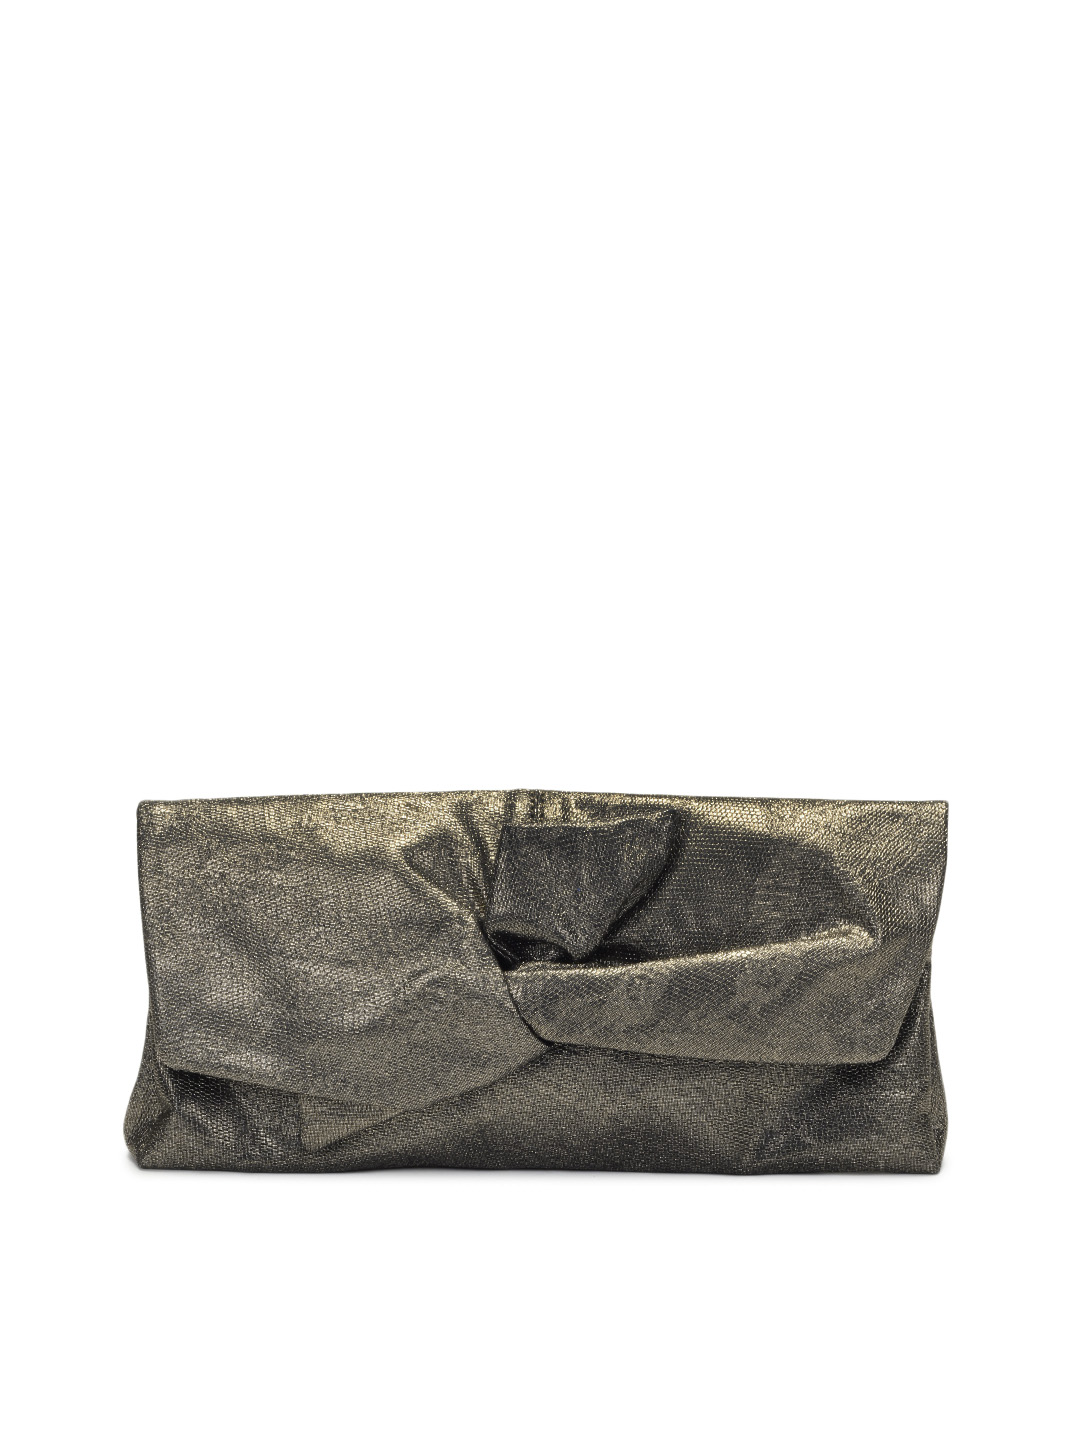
Baggit Women Bronze Clutch
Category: Accessories / Bags / Clutches
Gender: Women
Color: Bronze
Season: Summer 2012
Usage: Casual